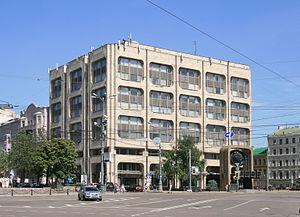
Tass, acronyme de Telegrafnoïe aguentstvo Sovietskovo Soïouza, de 1992 à 2014 « Itar-Tass », est une des principales agences de presse de Russie, avec Rossia Segodnia et Interfax.